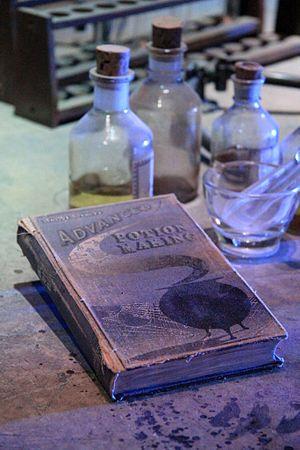
Severus Rogue est un personnage fictif créé par la romancière britannique J. K. Rowling pour la série Harry Potter.
Poudlard est une école fictive créée par J. K. Rowling pour l'univers de la suite romanesque Harry Potter.
Harry Potter [ʔaʁi pɔtœʁ] est une série littéraire de low fantasy écrite par l'auteure britannique J. K. Rowling, dont la suite romanesque s'est achevée en 2007. Une pièce de théâtre, considérée comme la « huitième histoire » officielle, a été jouée et publiée en 2016. Les livres et le script de la pièce ont été traduits en français par Jean-François Ménard.